Mallory Park

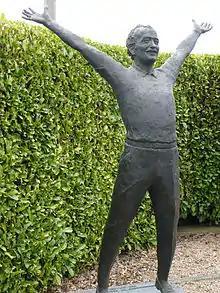
A statue of Lotus Cars and Team Lotus founder Colin Chapman, at the Hairpin Gate into the Mallory Park motor racing circuit

Many famous racing stars have raced at Mallory over the years, indeed a young John Surtees raced against his father, Jack Surtees. While Jack was a successful grass track racer at Mallory, John went on to be only World Champion on both two and four wheels.